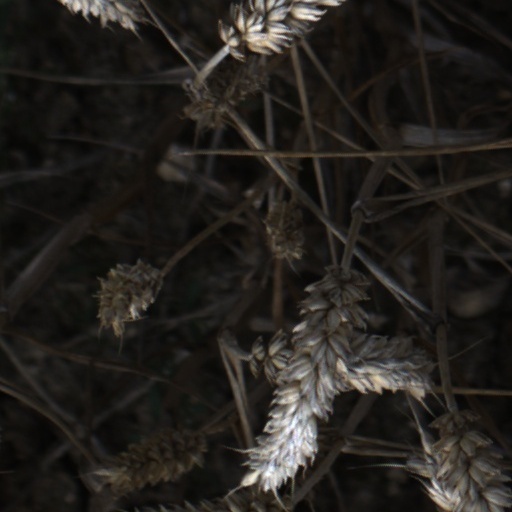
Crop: wheat